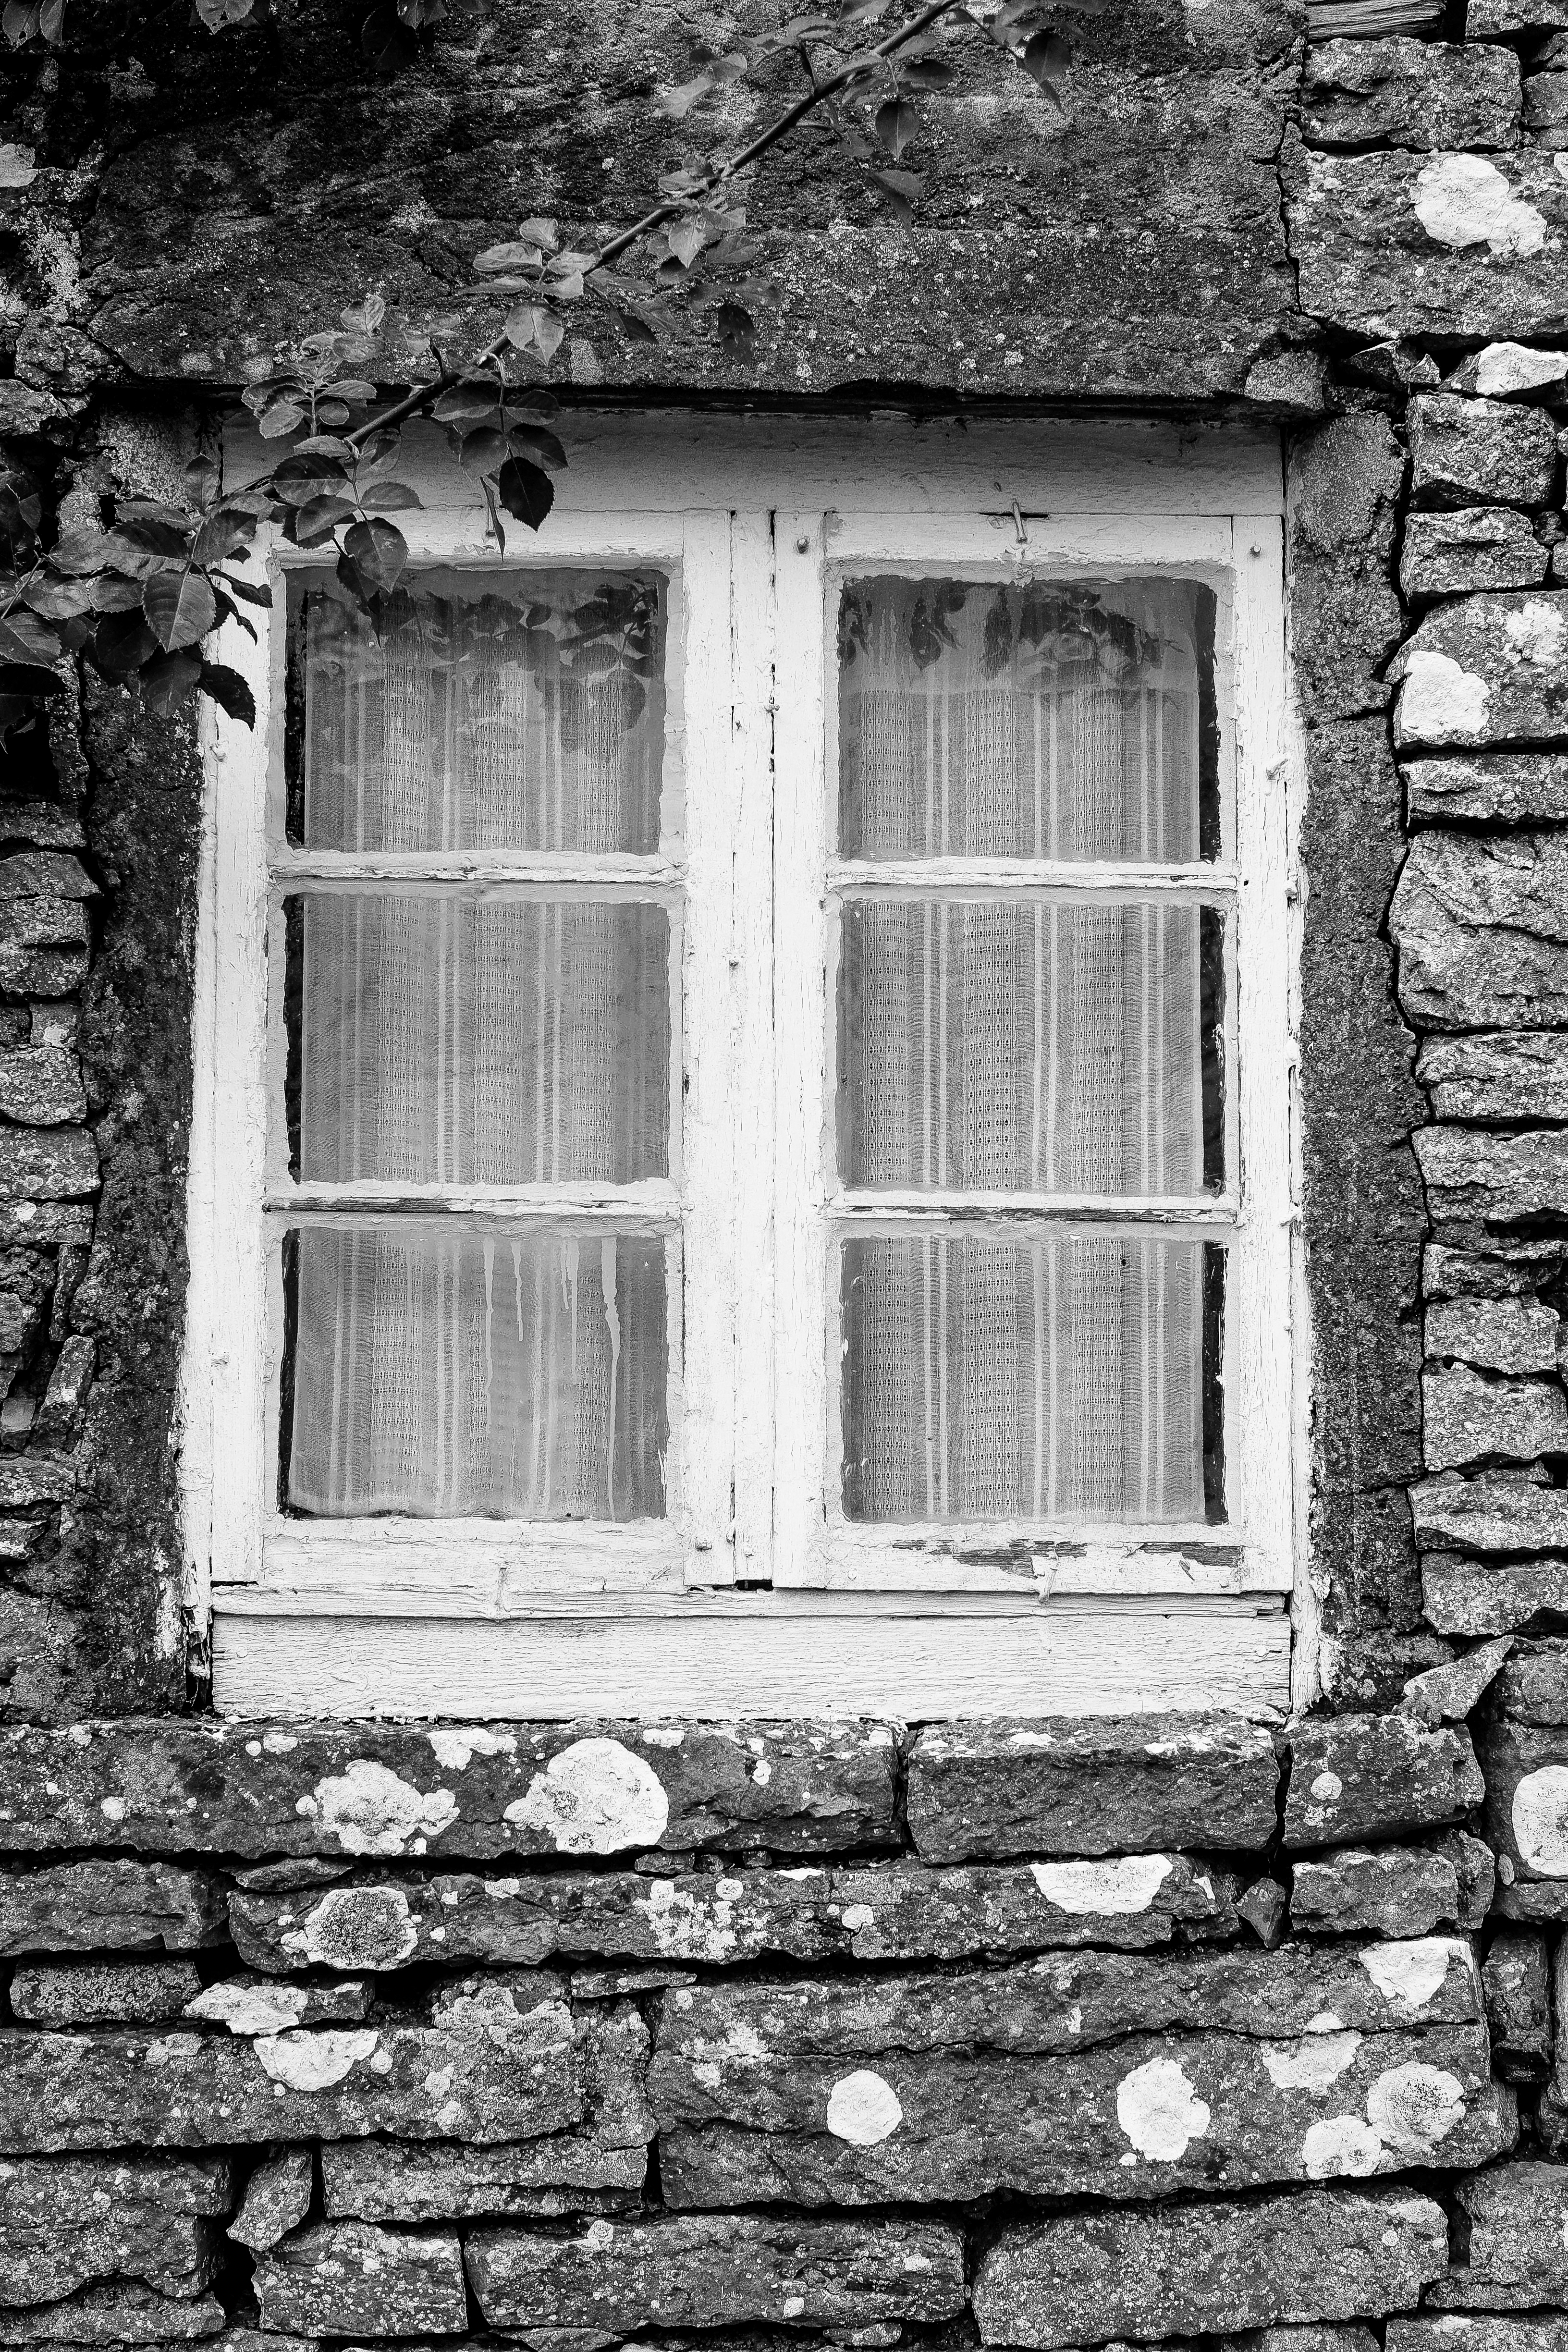
black and white, wood, white, house, window, home, wall, land, facade, black, monochrome, brick, door, mono, ruins, fenster, weiss, schwarz, heritage, schweden, monochrom, kulturerbe, scharzweiss, urban area, monochrome photography